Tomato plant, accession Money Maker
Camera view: bottom (45 deg); turntable rotation: 0 degrees
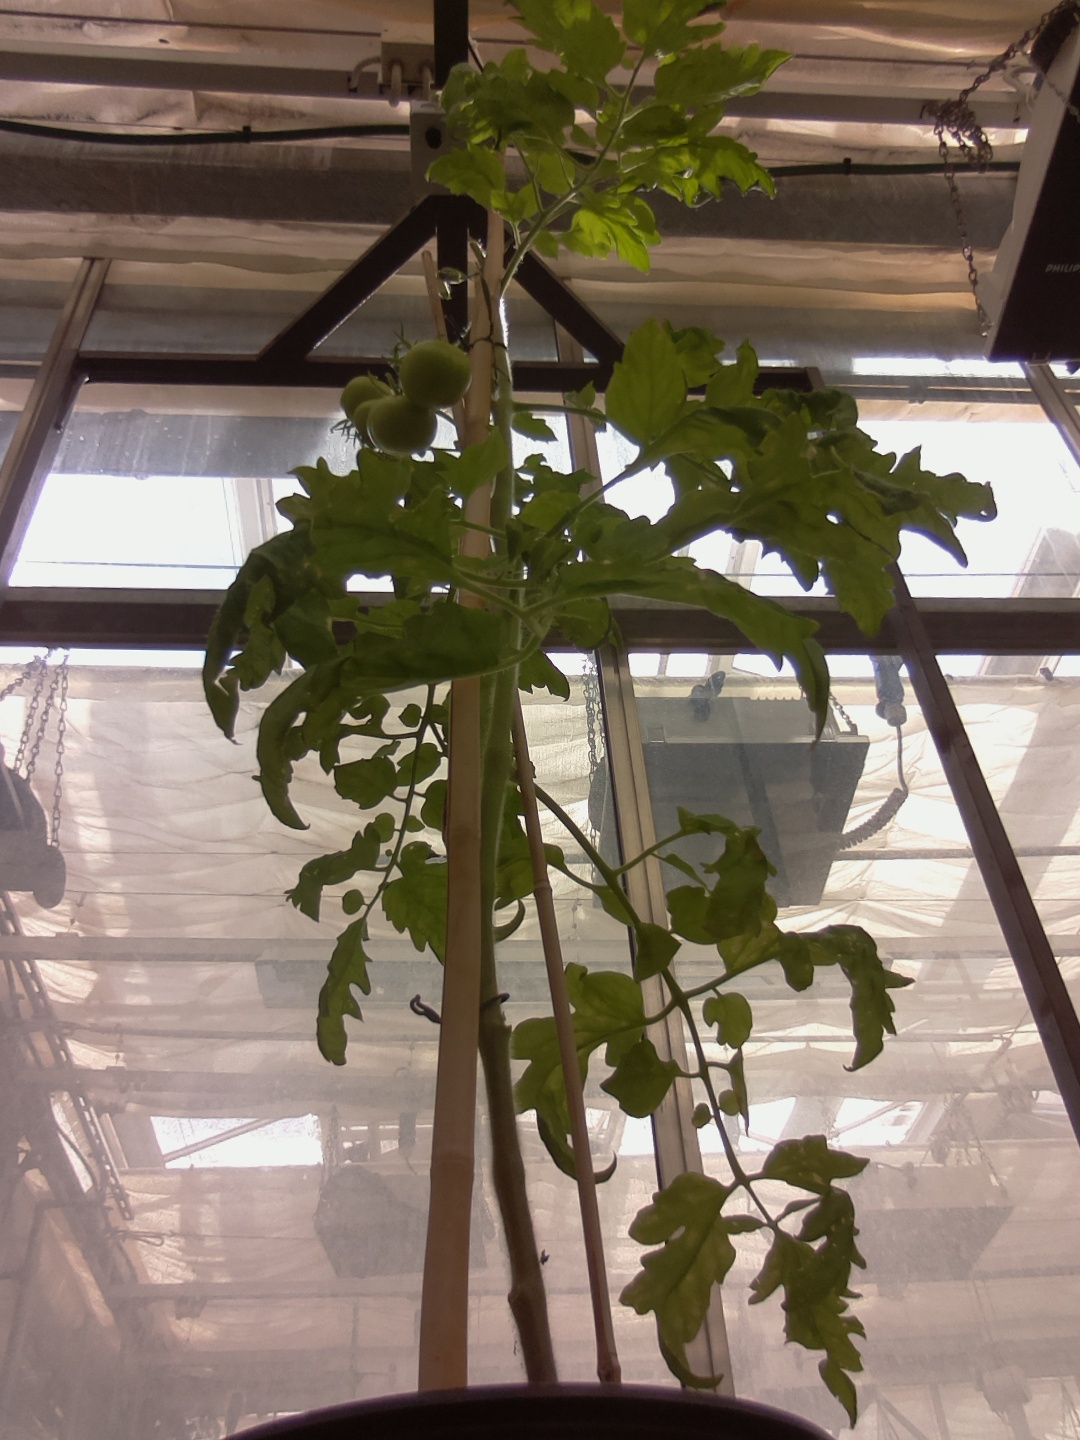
BBCH growth stage 77: 70%-80% of final fruit size